Book of Proverbs

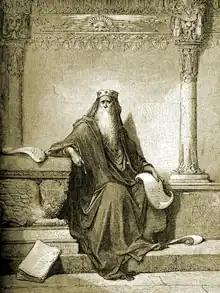
Solomon writing Proverbs (Gustave Doré)

It is impossible to offer precise dates for the sayings in Proverbs, a "collection of collections" relating to a pattern of life that lasted for more than a millennium. The title is traditionally derived from chapter 1:1, "mishley Shelomoh" ("Proverbs of Solomon"). This phrase is repeated in 10:1 and 25:1, indicating a focus on categorizing the content rather than attributing authorship.